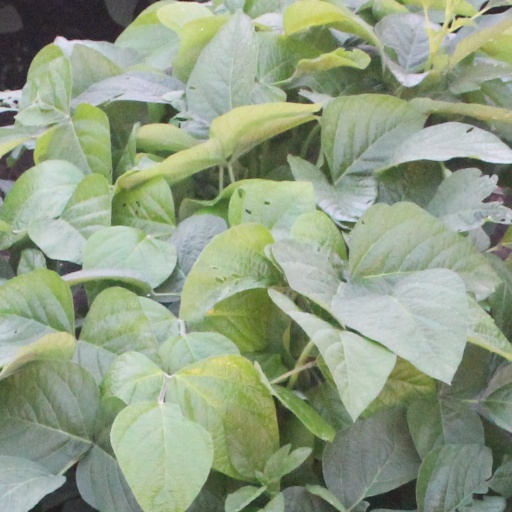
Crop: soybean